Rosalind Russell

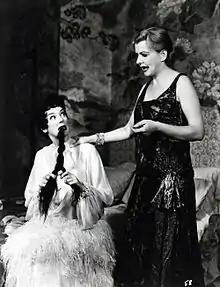
Rosalind Russell (left) and Polly Rowles in the original Broadway production of "Auntie Mame" (1957)

Russell continued to display her talent for comedy in the classic screwball comedy "His Girl Friday" (1940), directed by Howard Hawks. In the film, a reworking of Ben Hecht's story "The Front Page", Russell plays quick-witted ace reporter Hildy Johnson, who was also the ex-wife of her newspaper editor Walter Burns (Cary Grant). Russell had been, as she put it, "Everyone's fifteenth choice" for the role of Hildy in the film. Before her being cast, Howard Hawks had asked Katharine Hepburn, Irene Dunne, Claudette Colbert, Jean Arthur, Margaret Sullavan, and Ginger Rogers if they would like to play the brash, fast-talking reporter in his film. All of them refused. Russell found out about this while riding on a train to New York, when she read an article in "The New York Times" stating that she had been cast in the film and listing all the actresses who had turned down the part.